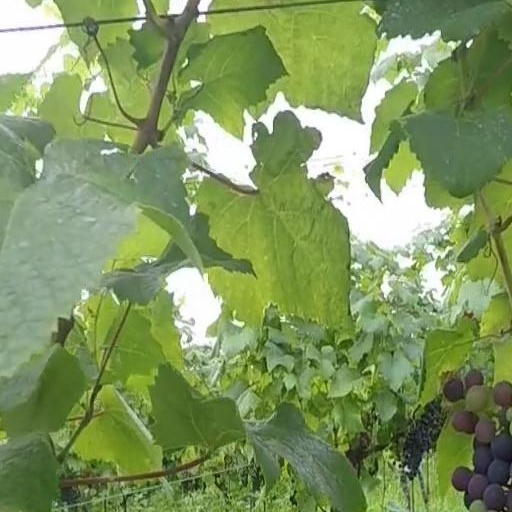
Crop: grape